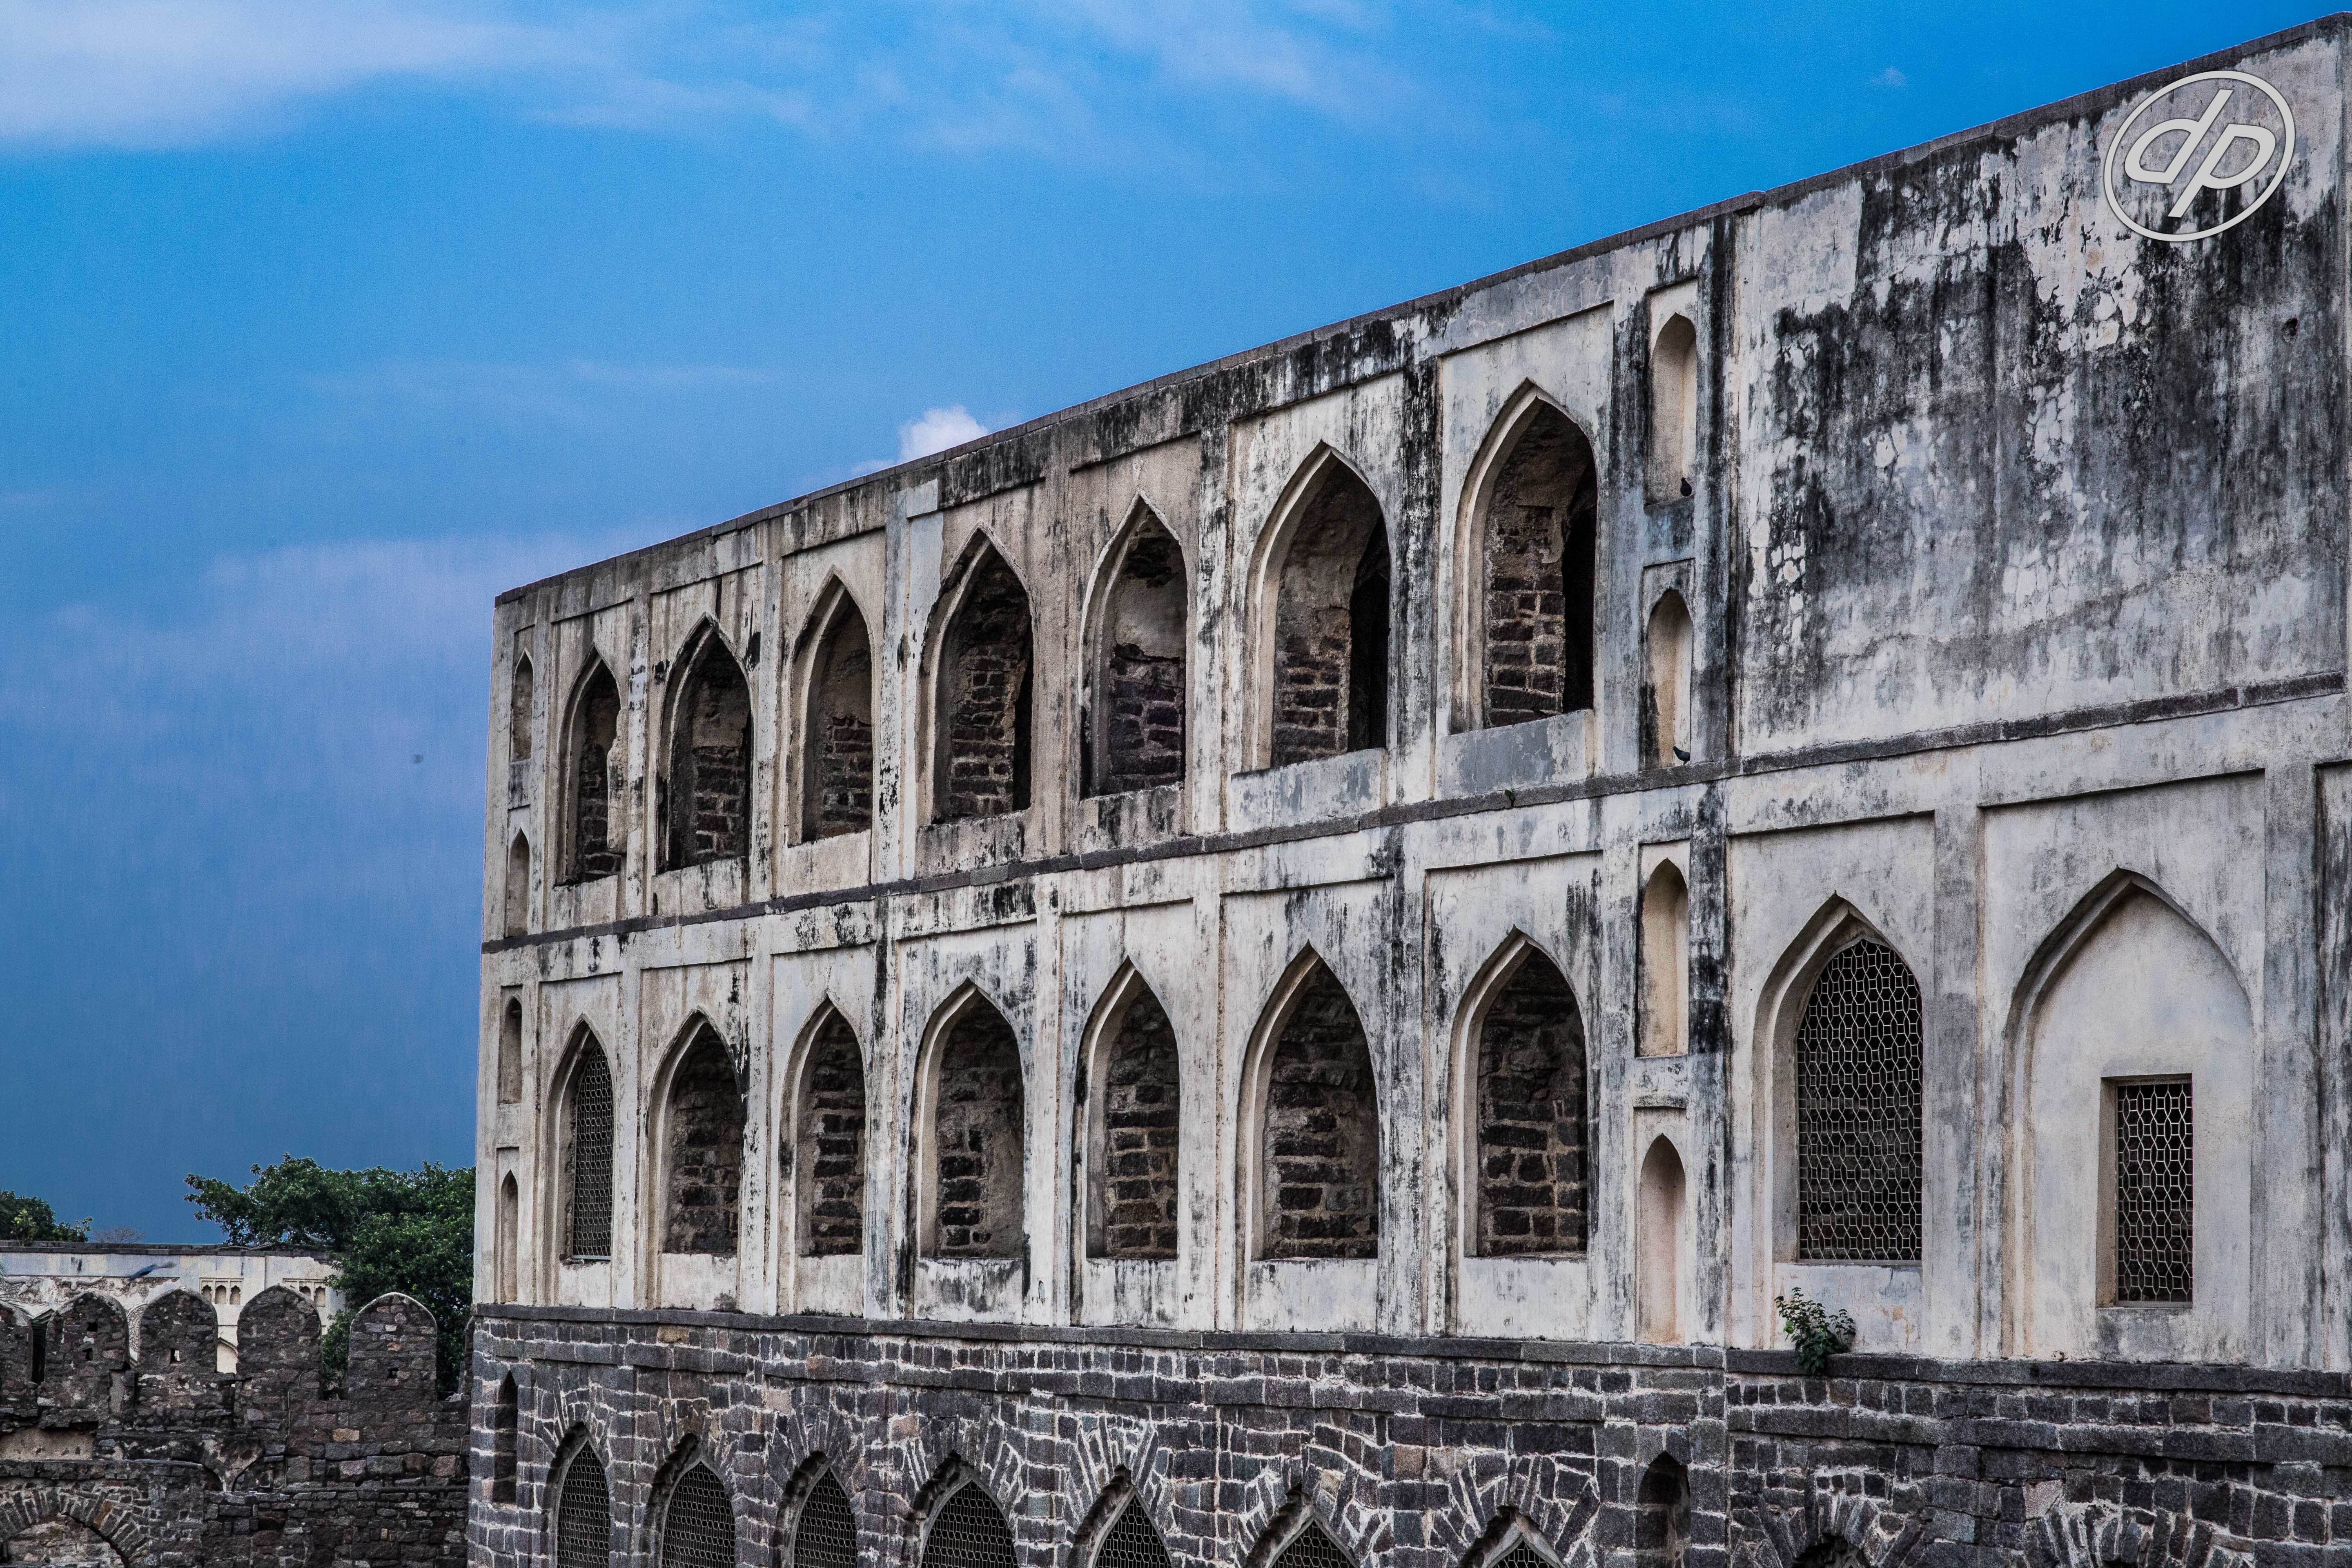
architecture, building, arch, landmark, facade, tourism, place of worship, ancient history, ancient roman architecture